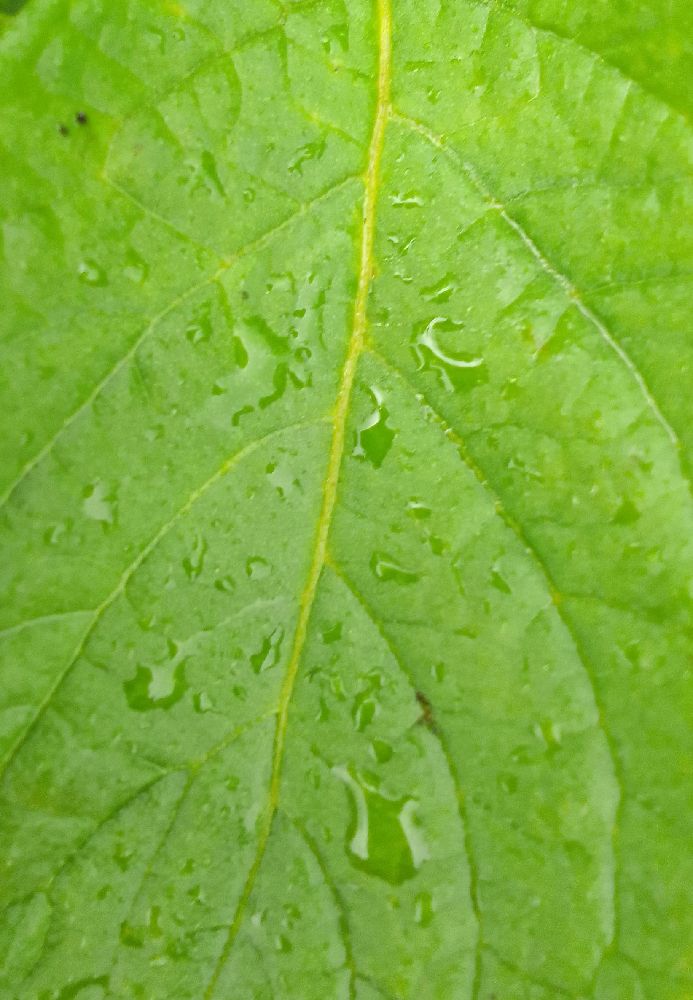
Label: Healthy